Januarius Kyunosuke Hayasaka

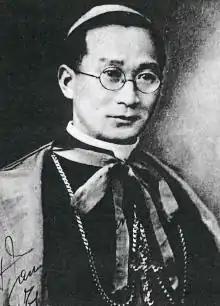

Januarius Kyunosuke Hayasaka (1883-1959) was a bishop of the Catholic Church of Showa from Meiji. His baptismal name was "Yanuario".